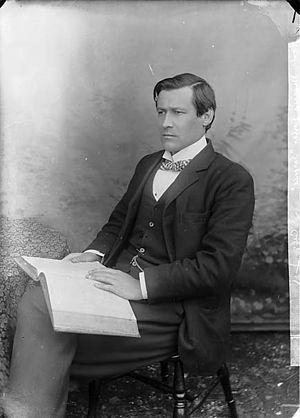
Sir John Morris-Jones, né le 17 octobre 1864, décédé le 16 avril 1929, est un grammairien et poète gallois. Ces ouvrages principaux sont Welsh orthography et A Welsh grammar, historical and comparative: phonology and accidence, qui ont contribué à la langue galloise.